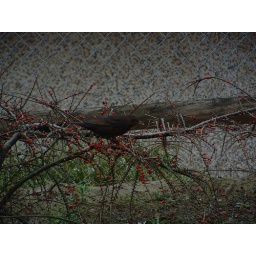
As winter sets in Roscrea, the birds feed on the red berries which don't last very long